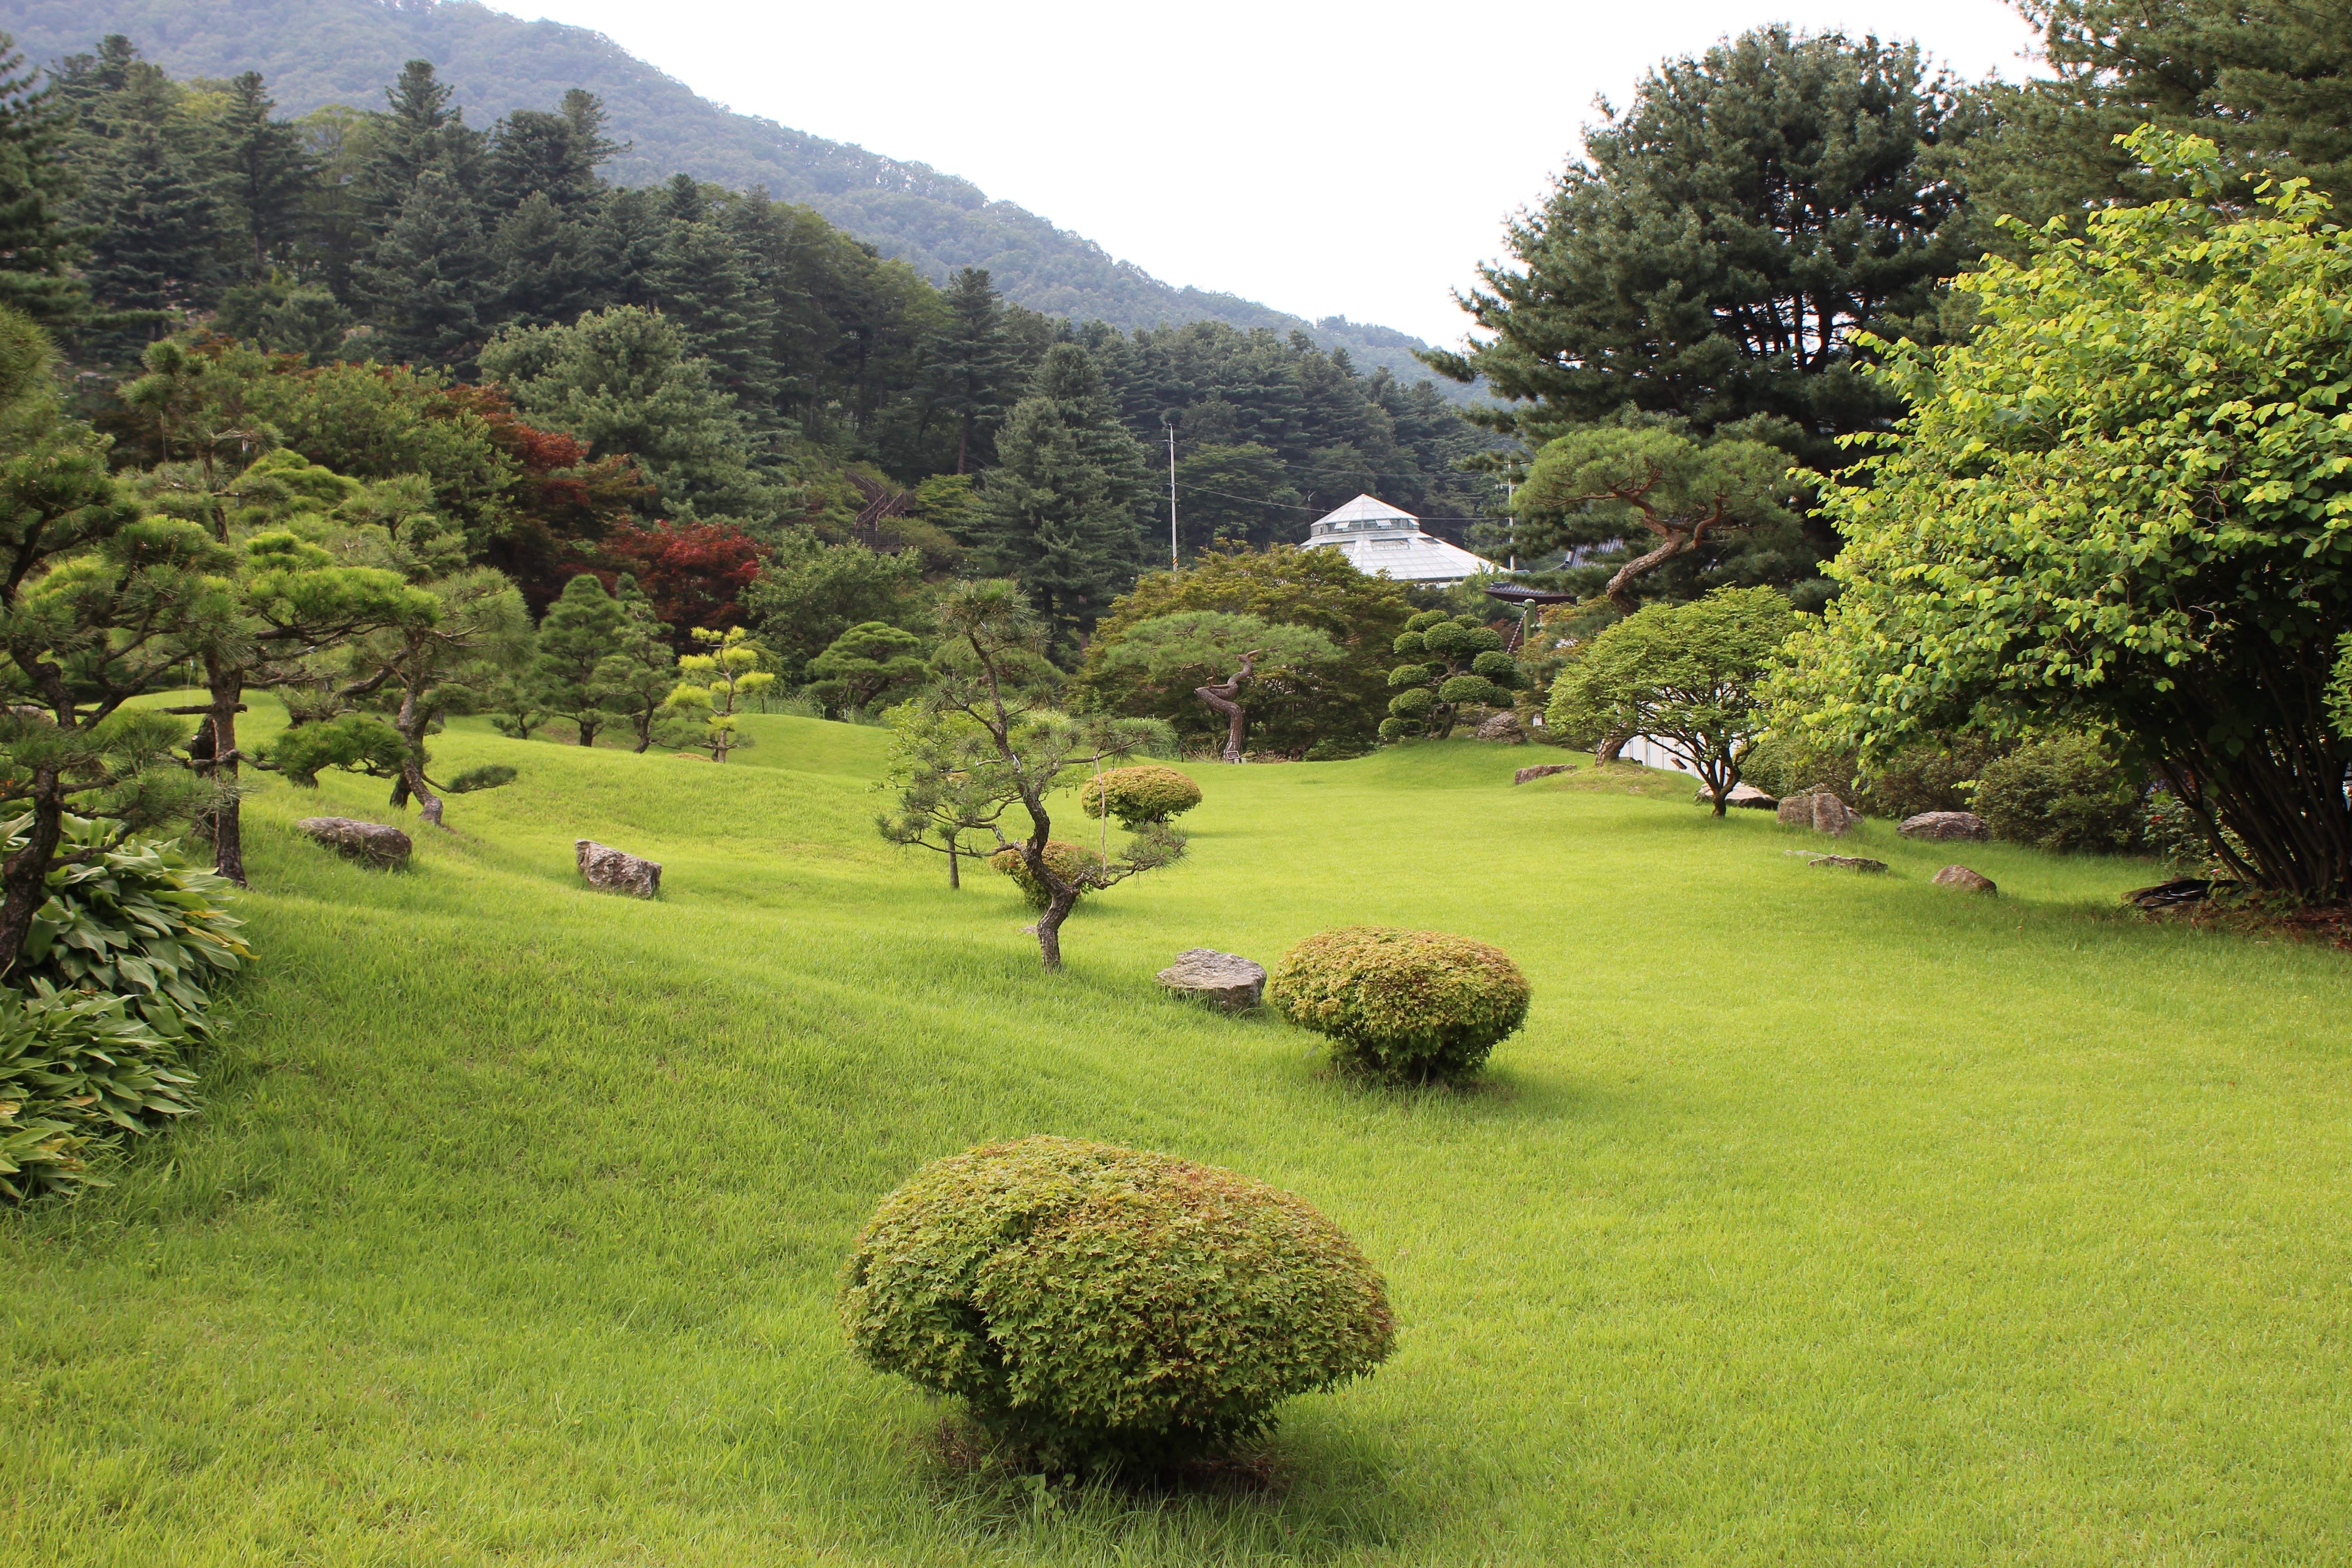
tree, grass, structure, lawn, meadow, backyard, botany, garden, golf course, golf club, shrub, plantation, botanical garden, estate, woodland, sport venue, landscape architect